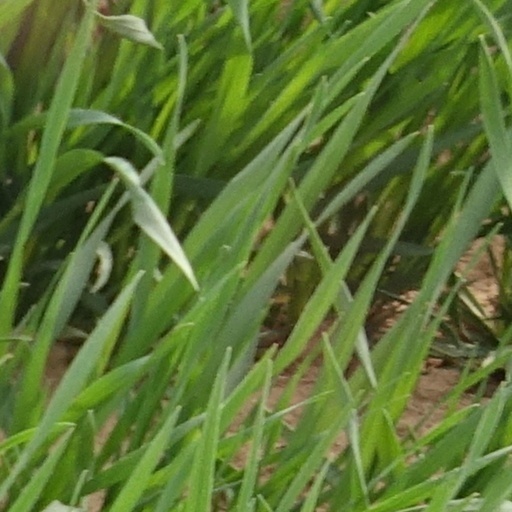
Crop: wheat